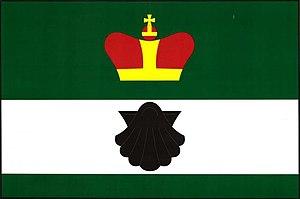
Lutopecny est une commune du district de Kroměříž, dans la région de Zlín, en Tchéquie. Sa population s'élevait à 486 habitants en 2018.